Harmony Grove Church

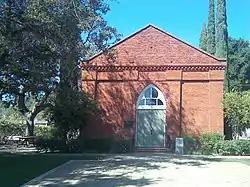
Harmony Grove Church

The Harmony Grove Church is a church in Lockeford, California. Built in 1859, it was added to the National Register of Historic Places in 2011.